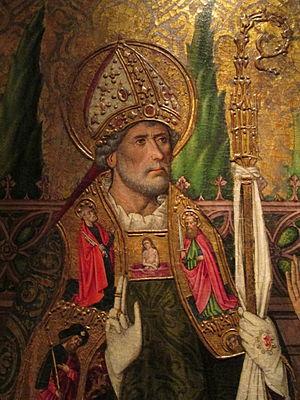
Tomás Giner est un peintre hispano-flamand actif à Saragosse, peintre de cour de Ferdinand II d'Aragon.